Konstantin Stanislavski

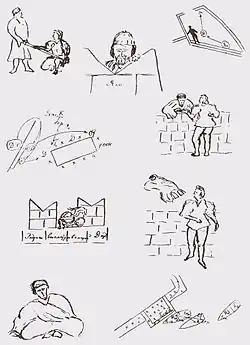
Sketches by Stanislavski in his 1929–1930 production plan for "Othello", which offers the first exposition of what came to be known as his Method of Physical Action rehearsal process.

The company sailed to New York City and arrived on 4 January 1923. When reporters asked about their repertoire, Stanislavski explained that "America wants to see what Europe already knows." David Belasco, Sergei Rachmaninoff, and Feodor Chaliapin attended the opening night performance. Thanks in part to a vigorous publicity campaign that the American producer, Morris Gest, orchestrated, the tour garnered substantial critical praise, although it was not a financial success.